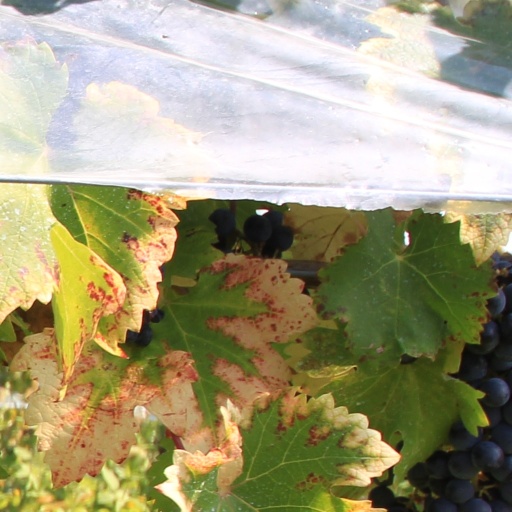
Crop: grape